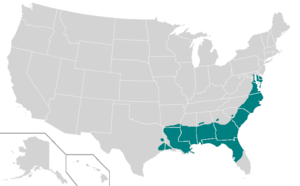
Quercus hemisphaerica est une espèce d'arbres du sous-genre Quercus et de la section Lobatae. L'espèce est présente dans l'Est des États-Unis.